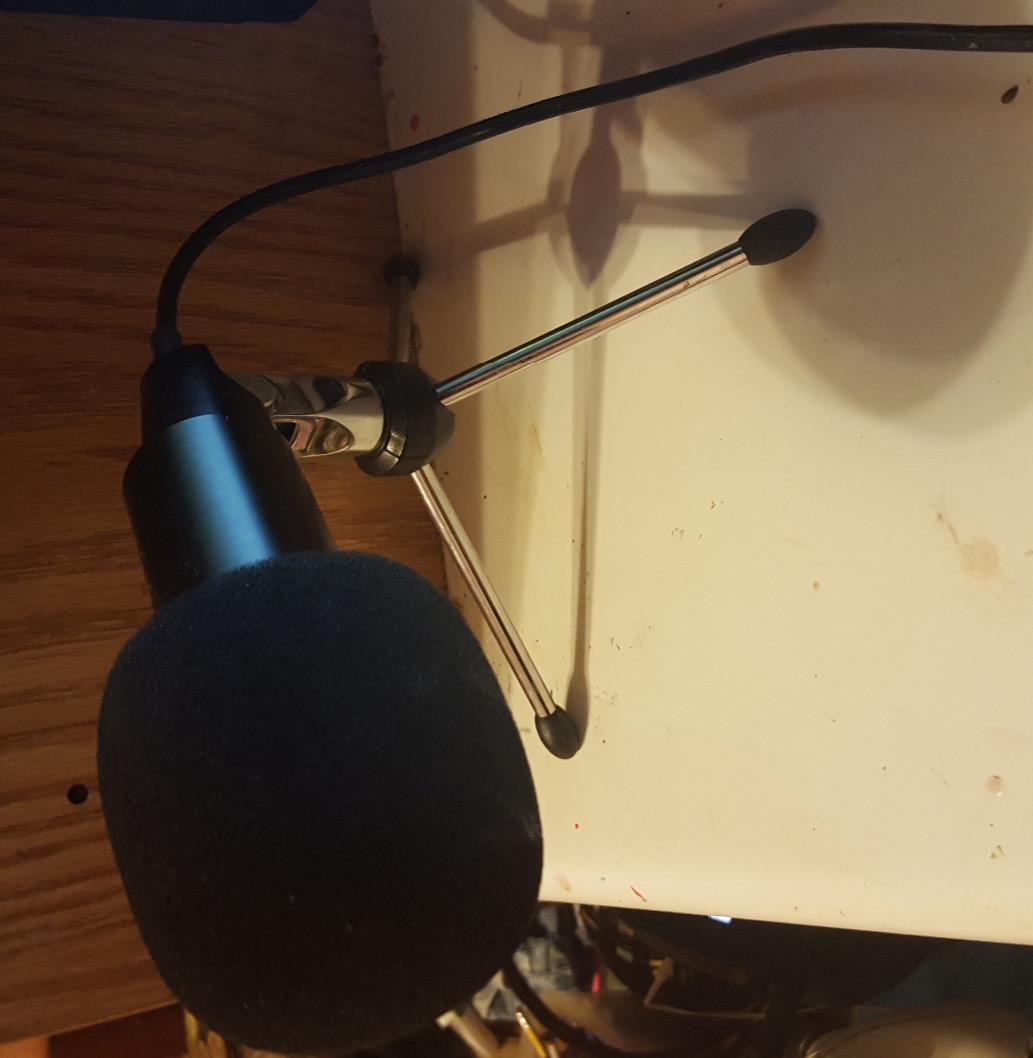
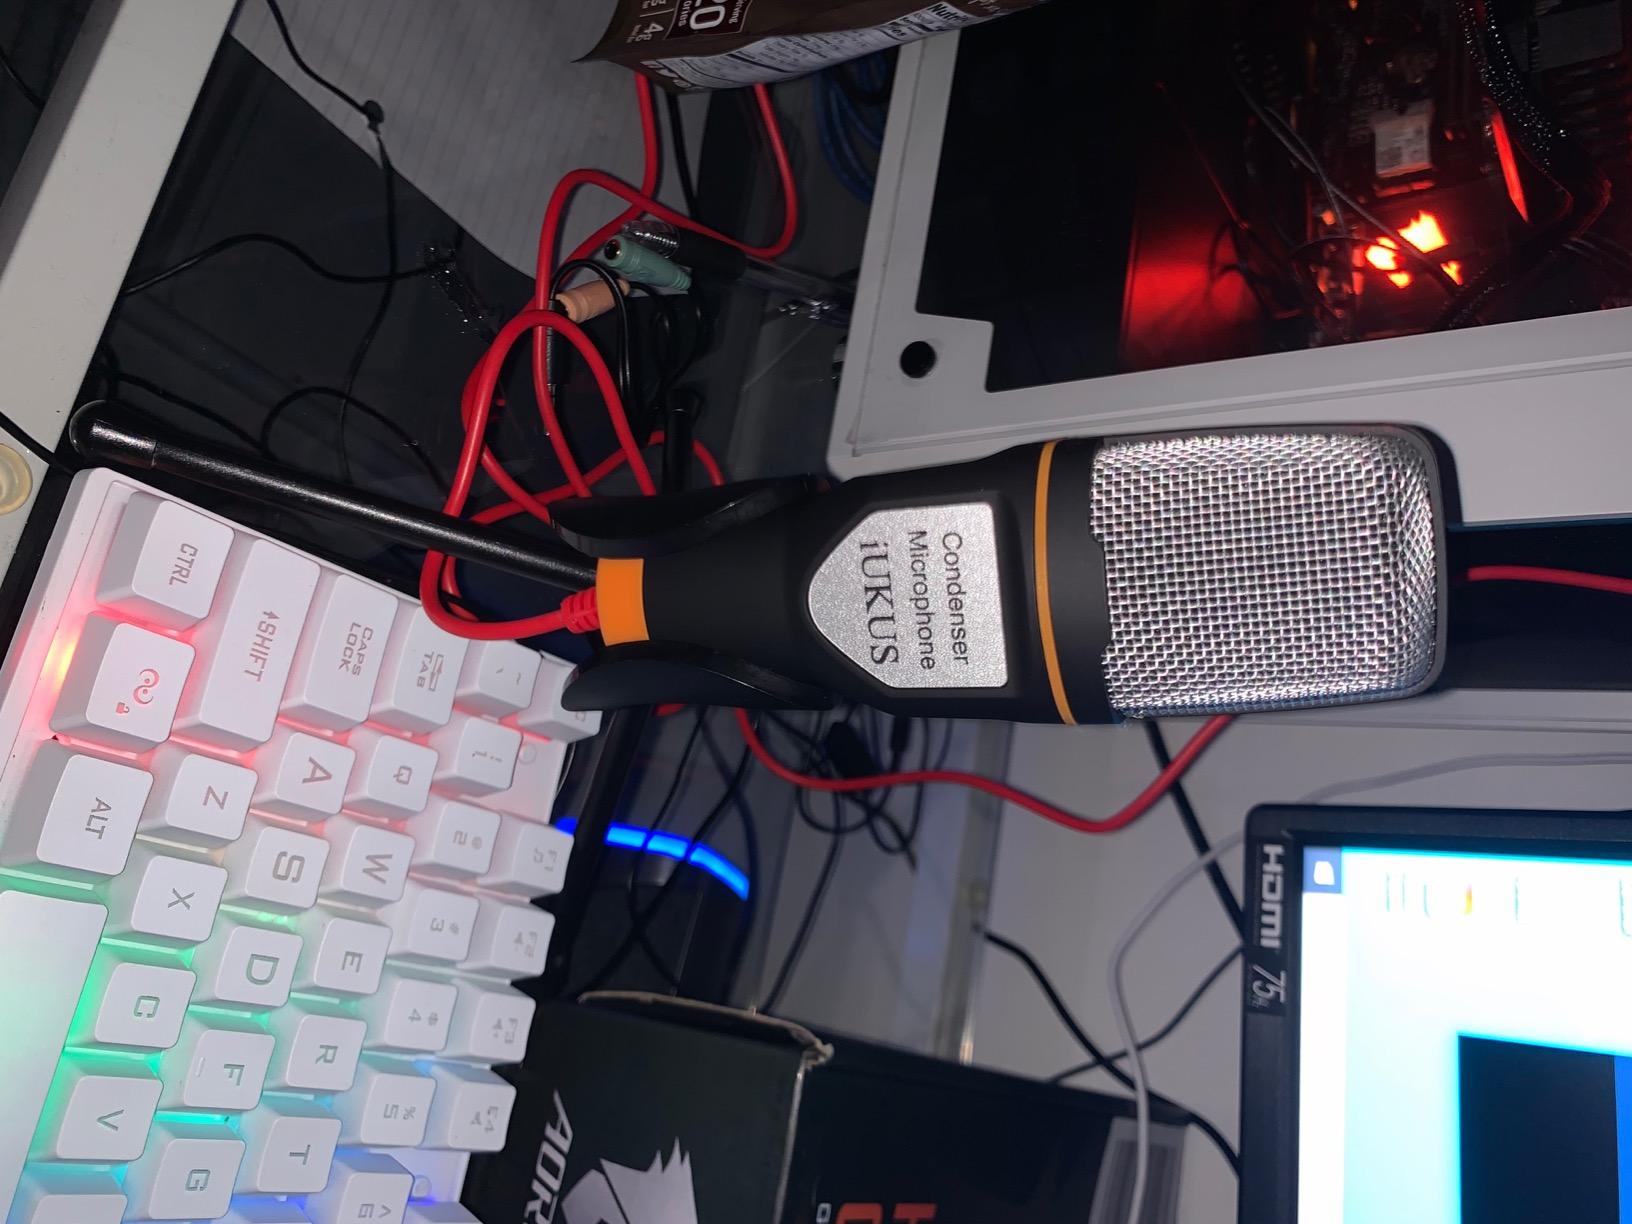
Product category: microphone
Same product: no